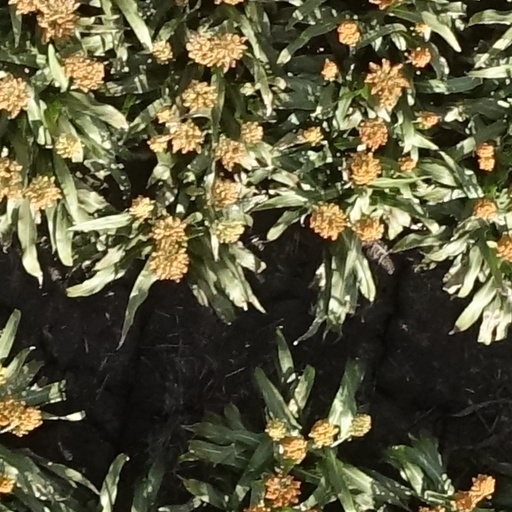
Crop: sorghum